The Road to Corinth

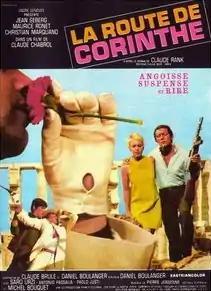

The Road to Corinth (also released as Who's Got the Black Box?) is a 1967 French-Italian Eurospy film directed by Claude Chabrol. It was based on the 1966 novel by , pseudonym of Gaston-Claude Petitjean-Darville (1925-2004).